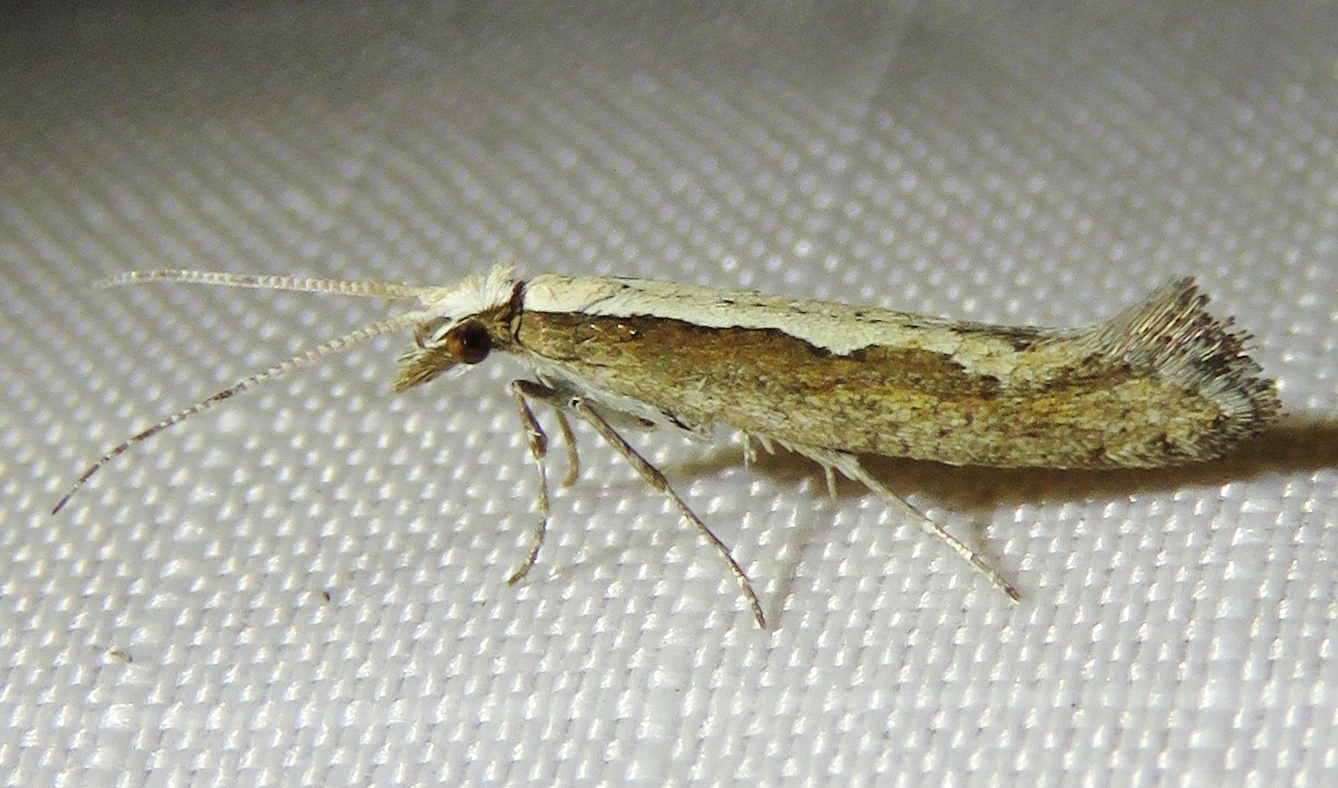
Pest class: diamondback_moth